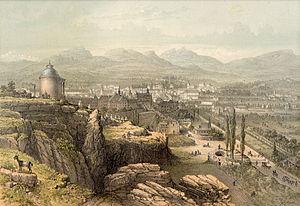
Représentation de paysages et des principales villes de Savoie en 1864. Une trentaine de lithographies en couleur, ont été commandées par Napoléon III pour montrer les provinces nouvellement rattachées à la France. Ici une lithographie de Chambéry en 1864.
La chapelle du Calvaire est une chapelle située en France sur la commune de Chambéry, dans le département de la Savoie en région Auvergne-Rhône-Alpes.
L'église Saint-Pierre de Lémenc est une église située en France sur la commune de Chambéry, dans le département de la Savoie en région Auvergne-Rhône-Alpes.
L'annexion de la Savoie est le nom générique donné à la réunion, selon l’expression utilisée dans le traité de Turin dans sa version française, de l’ensemble de la Savoie, correspondant au duché homonyme, et du comté de Nice, alors partie intégrante du royaume de Sardaigne, à la France en 1860.
La colline de Lémenc est une colline située sur les communes françaises de Chambéry, Bassens et Saint-Alban-Leysse, dans le département de la Savoie en région Auvergne-Rhône-Alpes.